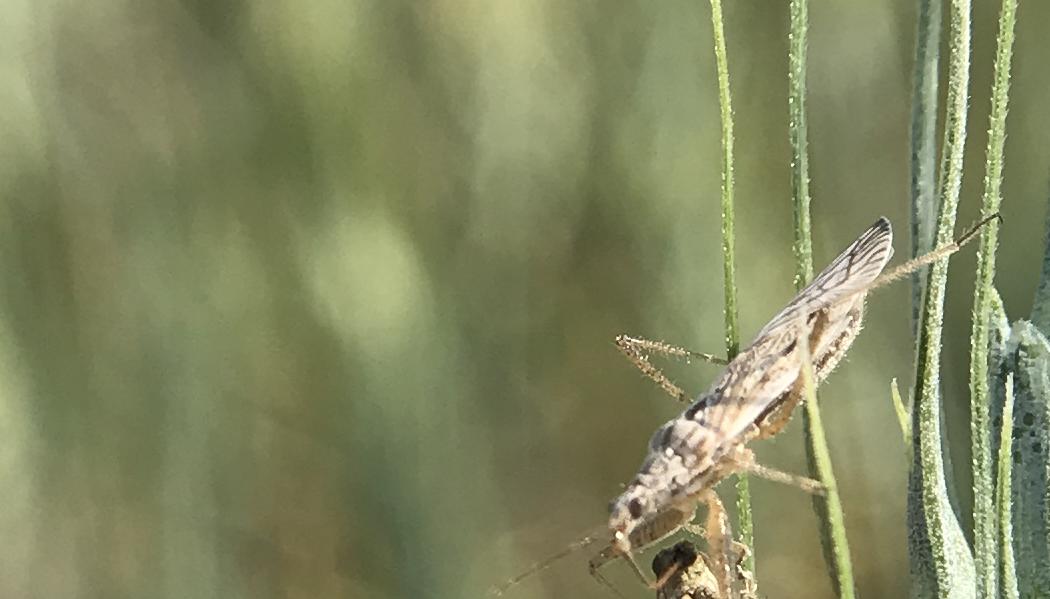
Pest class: predators